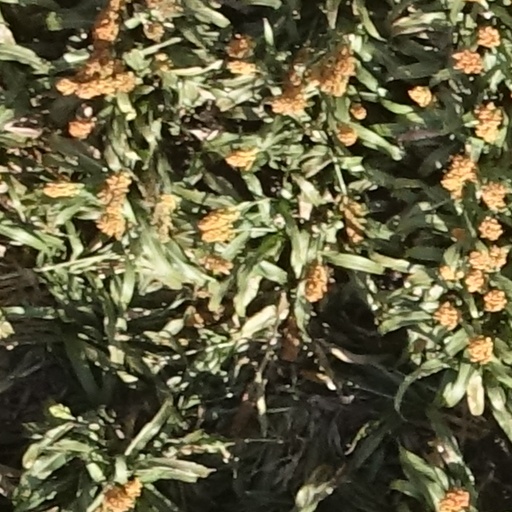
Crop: sorghum